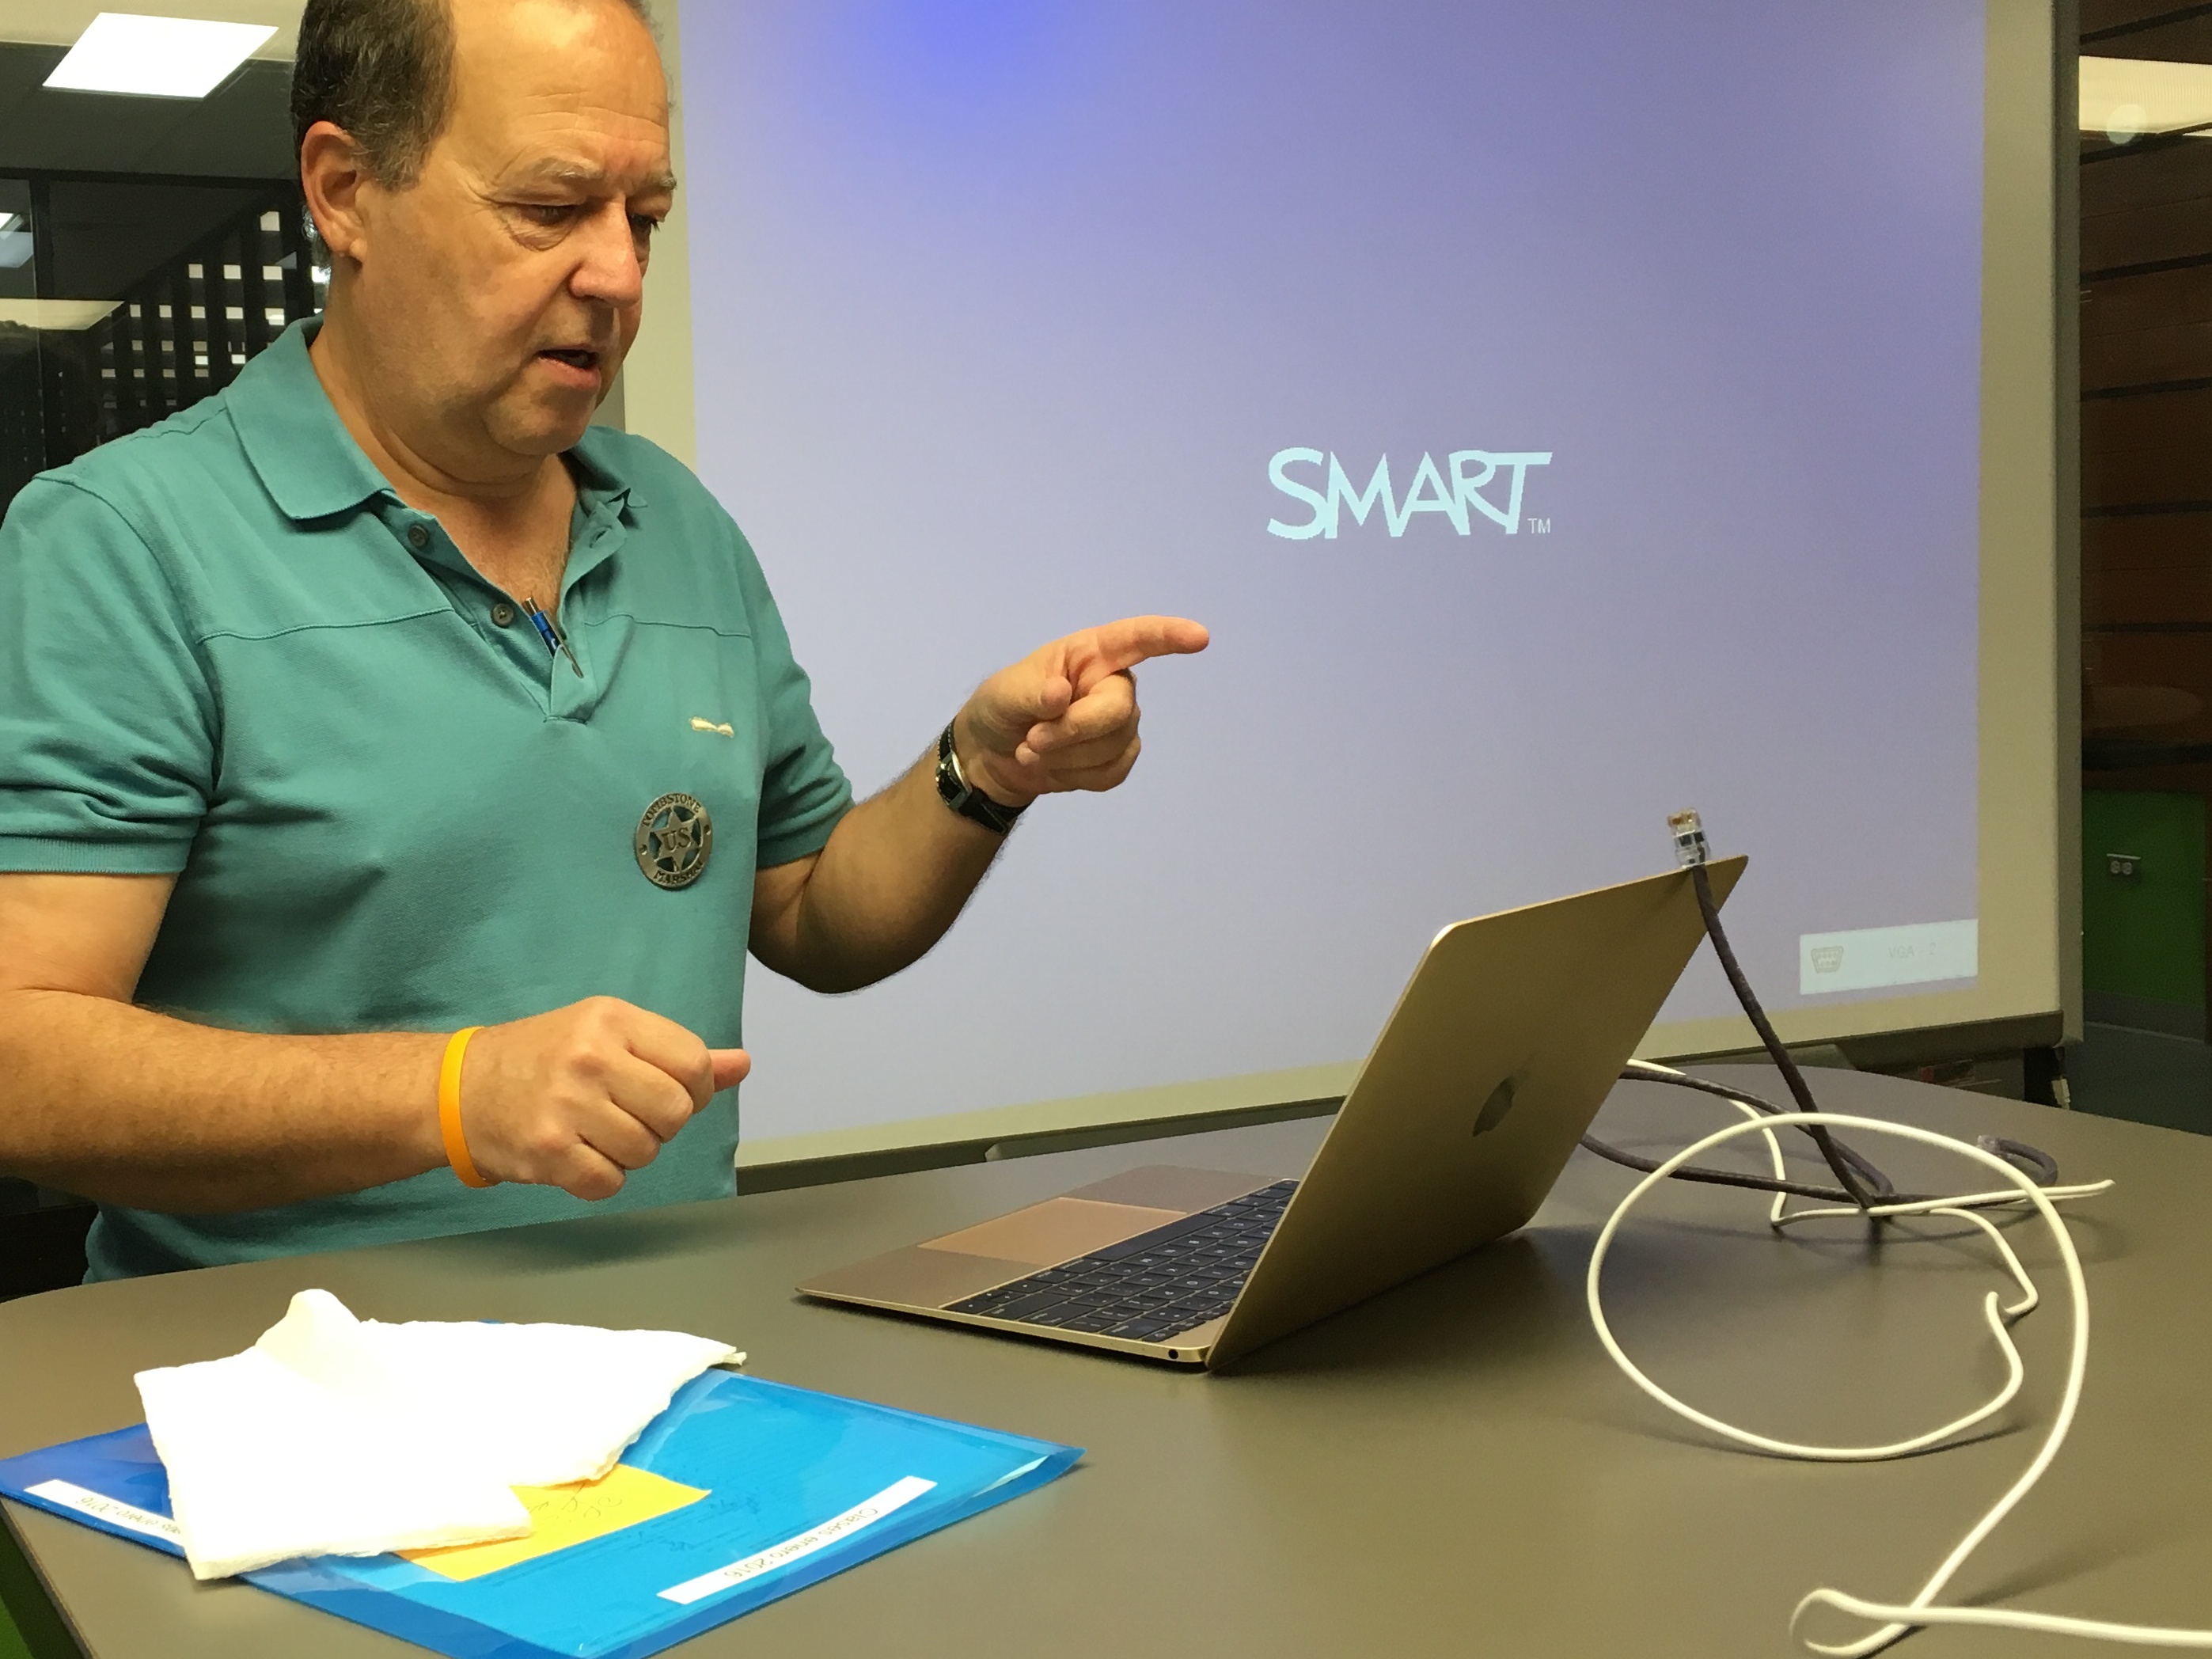
biology, learning